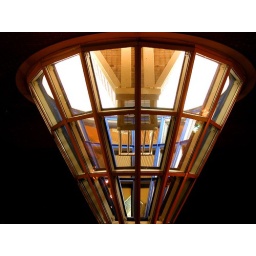
A window projecting out over the street at the Exploris Museum in Raleigh, NC